Sea Lord (novel)

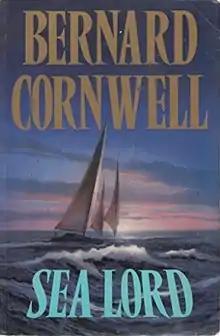
First edition

Sea Lord (a.k.a. Killer's Wake in the United States) is a 1989 thriller novel by the British author Bernard Cornwell, one of a series of sailing-based thrillers. It was published by Michael Joseph.